2011–12 North American winter

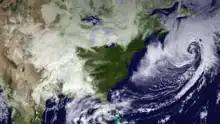
Three weather systems across North America and the Atlantic Ocean on February 3

Mid-January saw the Pacific Northwest significantly affected by winter weather, with a storm bringing some of the coldest air to affect the region since winter began. Accompanying the cold air were snow showers across western parts of Washington and Oregon; heavy snows affected the coastal mountains of the region, with lesser snows affecting the Seattle area. As the precipitation receded in the Pacific Northwest, cold air associated with the system went on to pervade the Rocky Mountains and central Great Basin, with heavy snow later returning to the coastal mountains in the Cascadia region. Snow totals in the Seattle and Olympia areas as well as the Blue Mountains and parts of the Rockies reached near-record-breaking levels. Snow in western Washington transitioned into freezing rain, resulting in a historic ice storm event, with heavy snows expanding into Northern California and the Rockies, including the Tetons and the northern Wasatch Range. Cold air and snow spread into the Northern Plains, and high winds affected areas in and just east of the Rockies. Widespread rain fell along the coasts of Northern California and Oregon. The storm left three dead and four injured in its wake due to a combination of flooding and fallen trees. This storm was to be followed by another storm in early February. The major winter storm, originating from a disturbance in the subtropical jet stream, brought snow to parts of Kansas and south-central Nebraska, with cold air drawn in from the north. Areas to the east in the Middle Mississippi Valley were warmer and saw rain instead of snow. The highest snowfall totals were reported by the National Weather Service to have occurred from an area extending south from Laramie, Wyoming to the Colorado foothills as well as an area east of Denver. The foothills saw a few reports of snow totals in excess of , with Black Hawk receiving of accumulation. Lesser but still significant snowfall fell over parts of Nebraska from North Platte to near Omaha. Wind gusts of over were observed across eastern Colorado and Nebraska. Approximately 600 flights were canceled in Denver, Colorado as a result of the storm, and due to heavy snow and strong winds, Interstate 70 was closed from Denver to the Kansas border. The storm resulted in power outages affecting 15,000 people and caused an estimated $693 thousand in damage. However, this was largely due to flooding in the Southern Plains and Lower Mississippi Valley rather than the wintry impacts to the north.